Siege of Corfinium

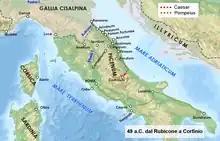
Map of Caesar's campaigns in 49 BC from the Rubicon to Corfinium

Caesar immediately began a swift advance down the Italian Peninsula and made his first base at Ariminum, it was either at this point or previously at Ravenna that he addressed his men. He spoke of the terrible injustices wrought upon him by his enemies, of his sadness at how his old friend and ally Pompey had turned against him through jealousy, and of how the Senate had trampled on the rights of the tribunes' veto. His words greatly roused the assembled men who were intensely loyal to Caesar.